P. H. Newby

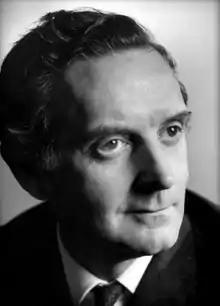

Percy Howard Newby CBE (25 June 1918 – 6 September 1997) was an English novelist and broadcasting administrator. He was the first winner of the Booker Prize, his novel "Something to Answer For" having received the inaugural award in 1969.